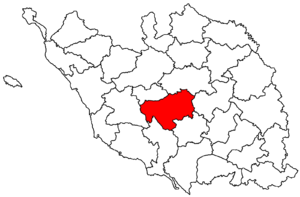
Le canton de La Roche-sur-Yon-Sud dans le découpage cantonal vendéen de 1973.